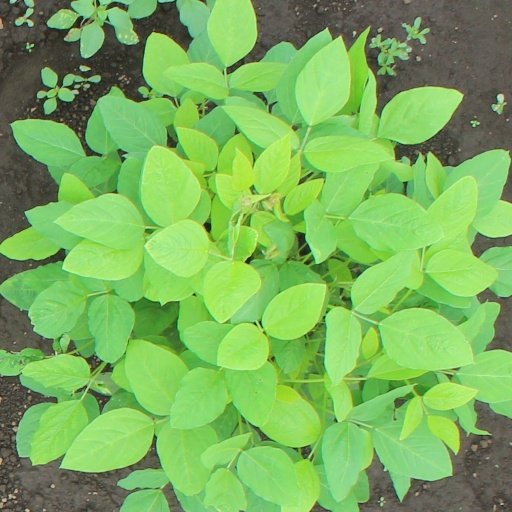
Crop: soybean